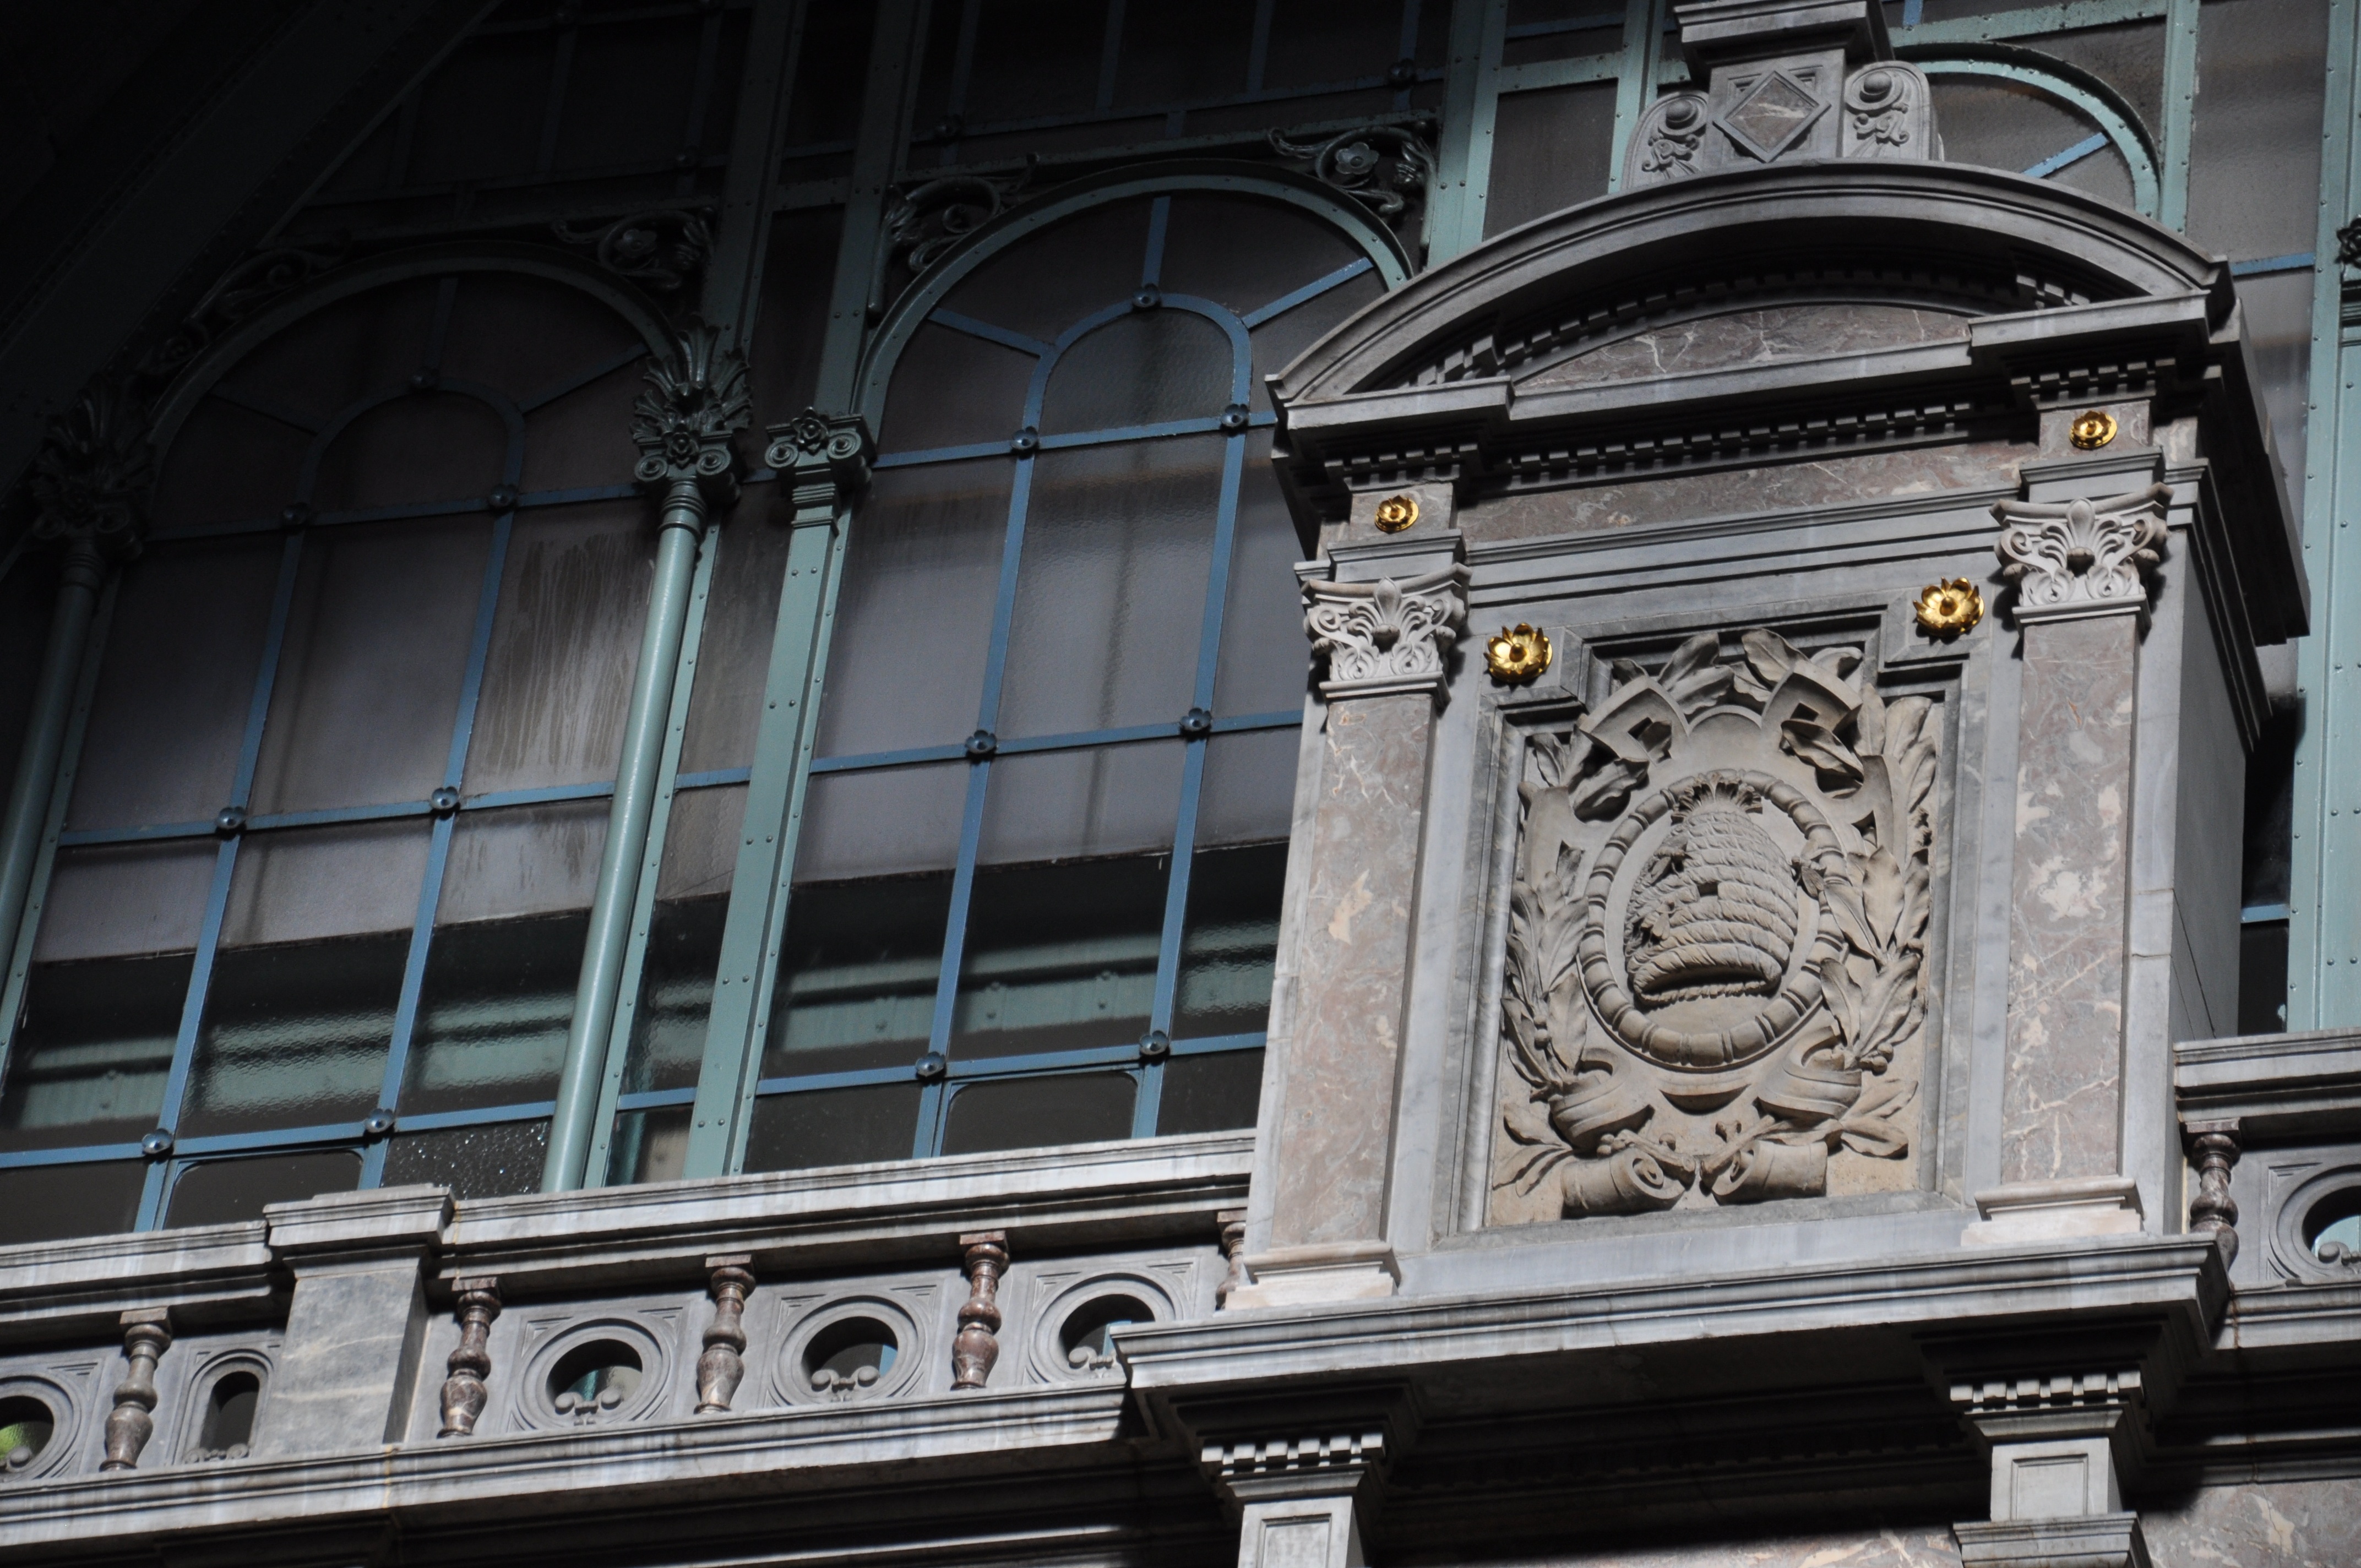
architecture, window, landmark, facade, tourist attraction, urban area